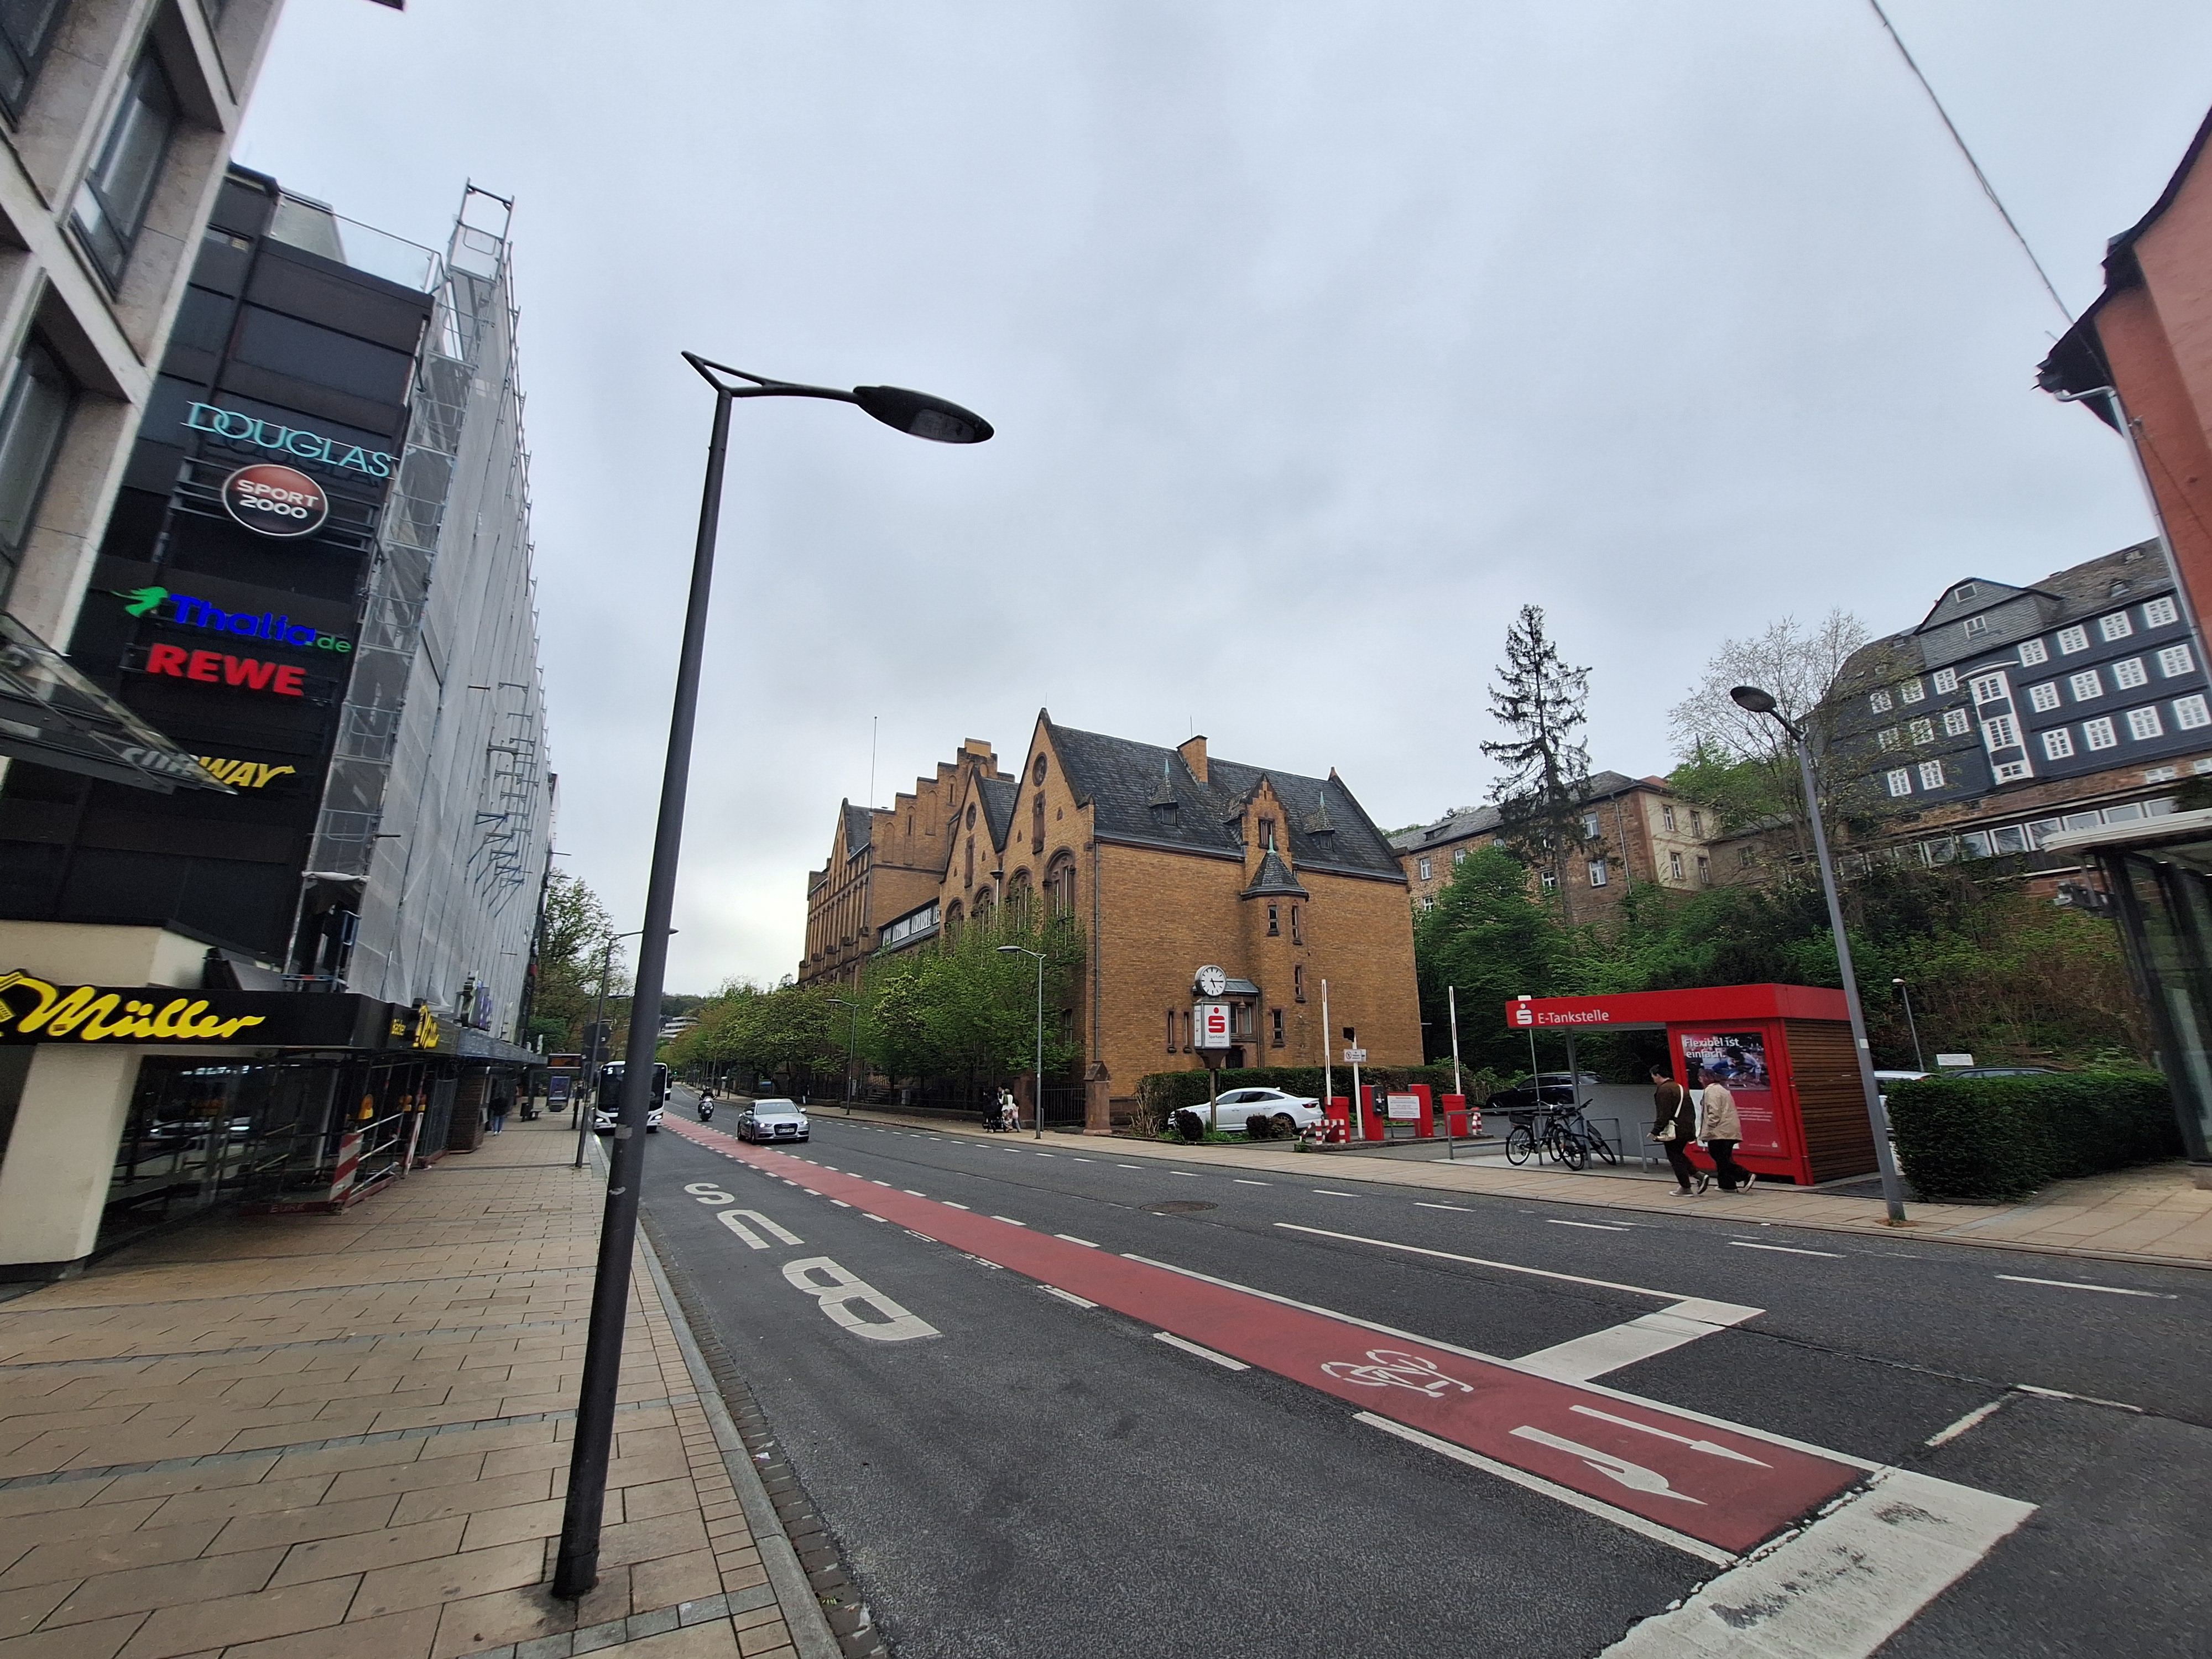
Building: Universitätsstraße 25